St Katharine Docks

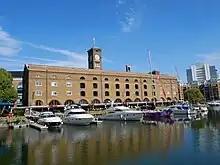
Ivory House, a 19th-century structure in St Katharine Docks

Telford aimed to minimise the amount of quayside activity and specified that the docks' warehouses (designed by the architect Philip Hardwick) be built right on the quayside so that goods could be unloaded directly into them.